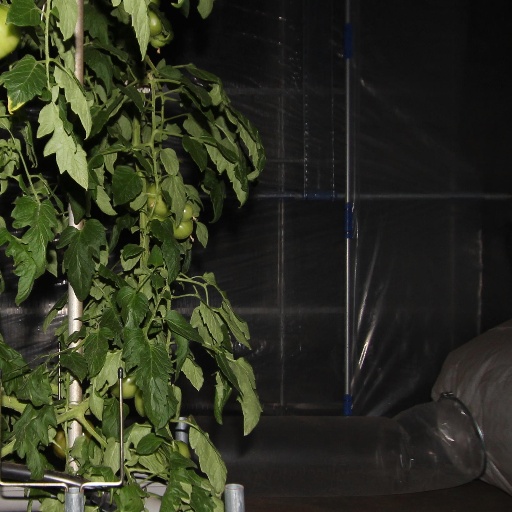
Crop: tomato